Long Beach, California

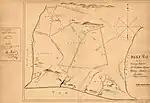
Diseño depicting Ranchos Los Alamitos, Los Cerritos, Santa Gertrudes, Los Coyotes, Las Bolsas, 1852

In 1784, the Spanish Empire's King Carlos III granted Rancho Los Nietos to Spanish soldier Manuel Nieto. The Rancho Los Cerritos and Rancho Los Alamitos were divided from this territory. The boundary between the two ranchos ran through the center of Signal Hill on a southwest to northeast diagonal. A portion of western Long Beach was originally part of the Rancho San Pedro. Its boundaries were in dispute for years, due to flooding changing the Los Angeles River boundary between Rancho San Pedro and Rancho Los Nietos.